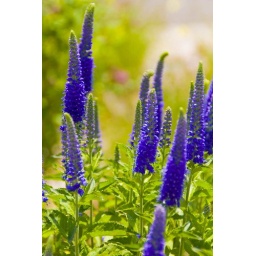
These flowers were planted in large beds along the sidewalk.